Buses in Malta

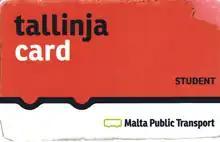
A Student Card

In the summer of 2015, the company introduced the personalised "card", a smart card which provided cheaper fares and faster boarding to Maltese residents. By 2019, over 320,000 individuals had a personalised card. Bus use increased by around 20% following the introduction of the card.